Describe the emotion expressed in this image:  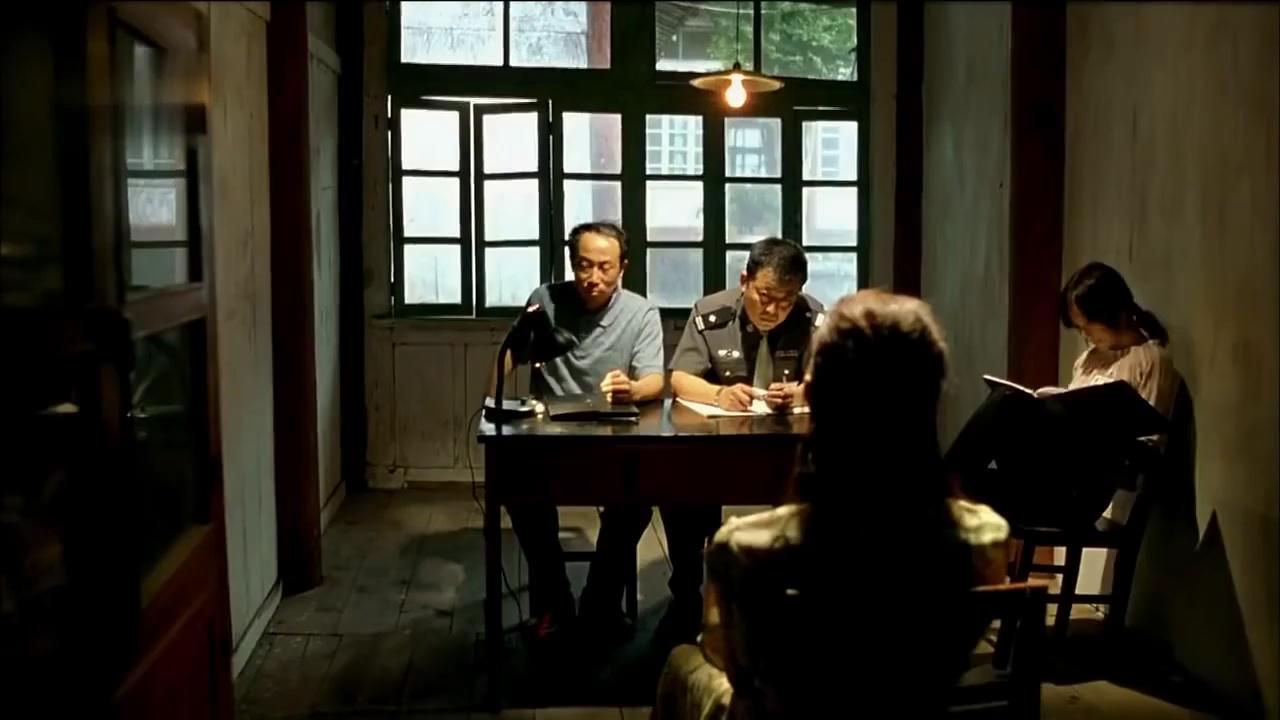
This person displays Suffering, valence and arousal with moderate intensity.